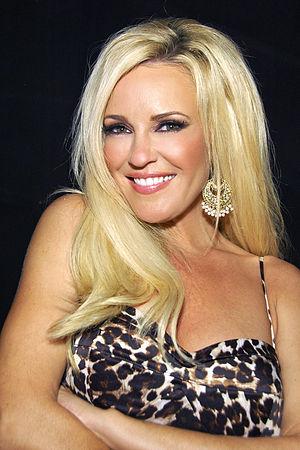
Bridget Marquardt, de son vrai nom Bridget Christina Sandmeier, née le 25 septembre 1973 à Tillamook, est un mannequin et une vedette télévisée américaine.